Borscht

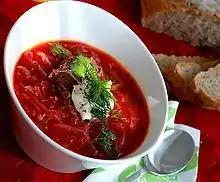
Borscht with beef, sour cream and fresh herbs

As well as the thick borschts described above, Polish cuisine offers a ruby-colored beetroot bouillon known as ", or clear red borscht. It is made by combining strained meat-and-vegetable stock with wild mushroom broth and beet sour. In some versions, smoked meat may be used for the stock and the tartness may be obtained or enhanced by adding lemon juice, dill pickle brine, or dry red wine. It may be served either in a soup bowl or—especially at dinner parties—as a hot beverage in a twin-handled cup, with a croquette or a filled pastry on the side. Unlike other types of borscht, it is not whitened with sour cream.